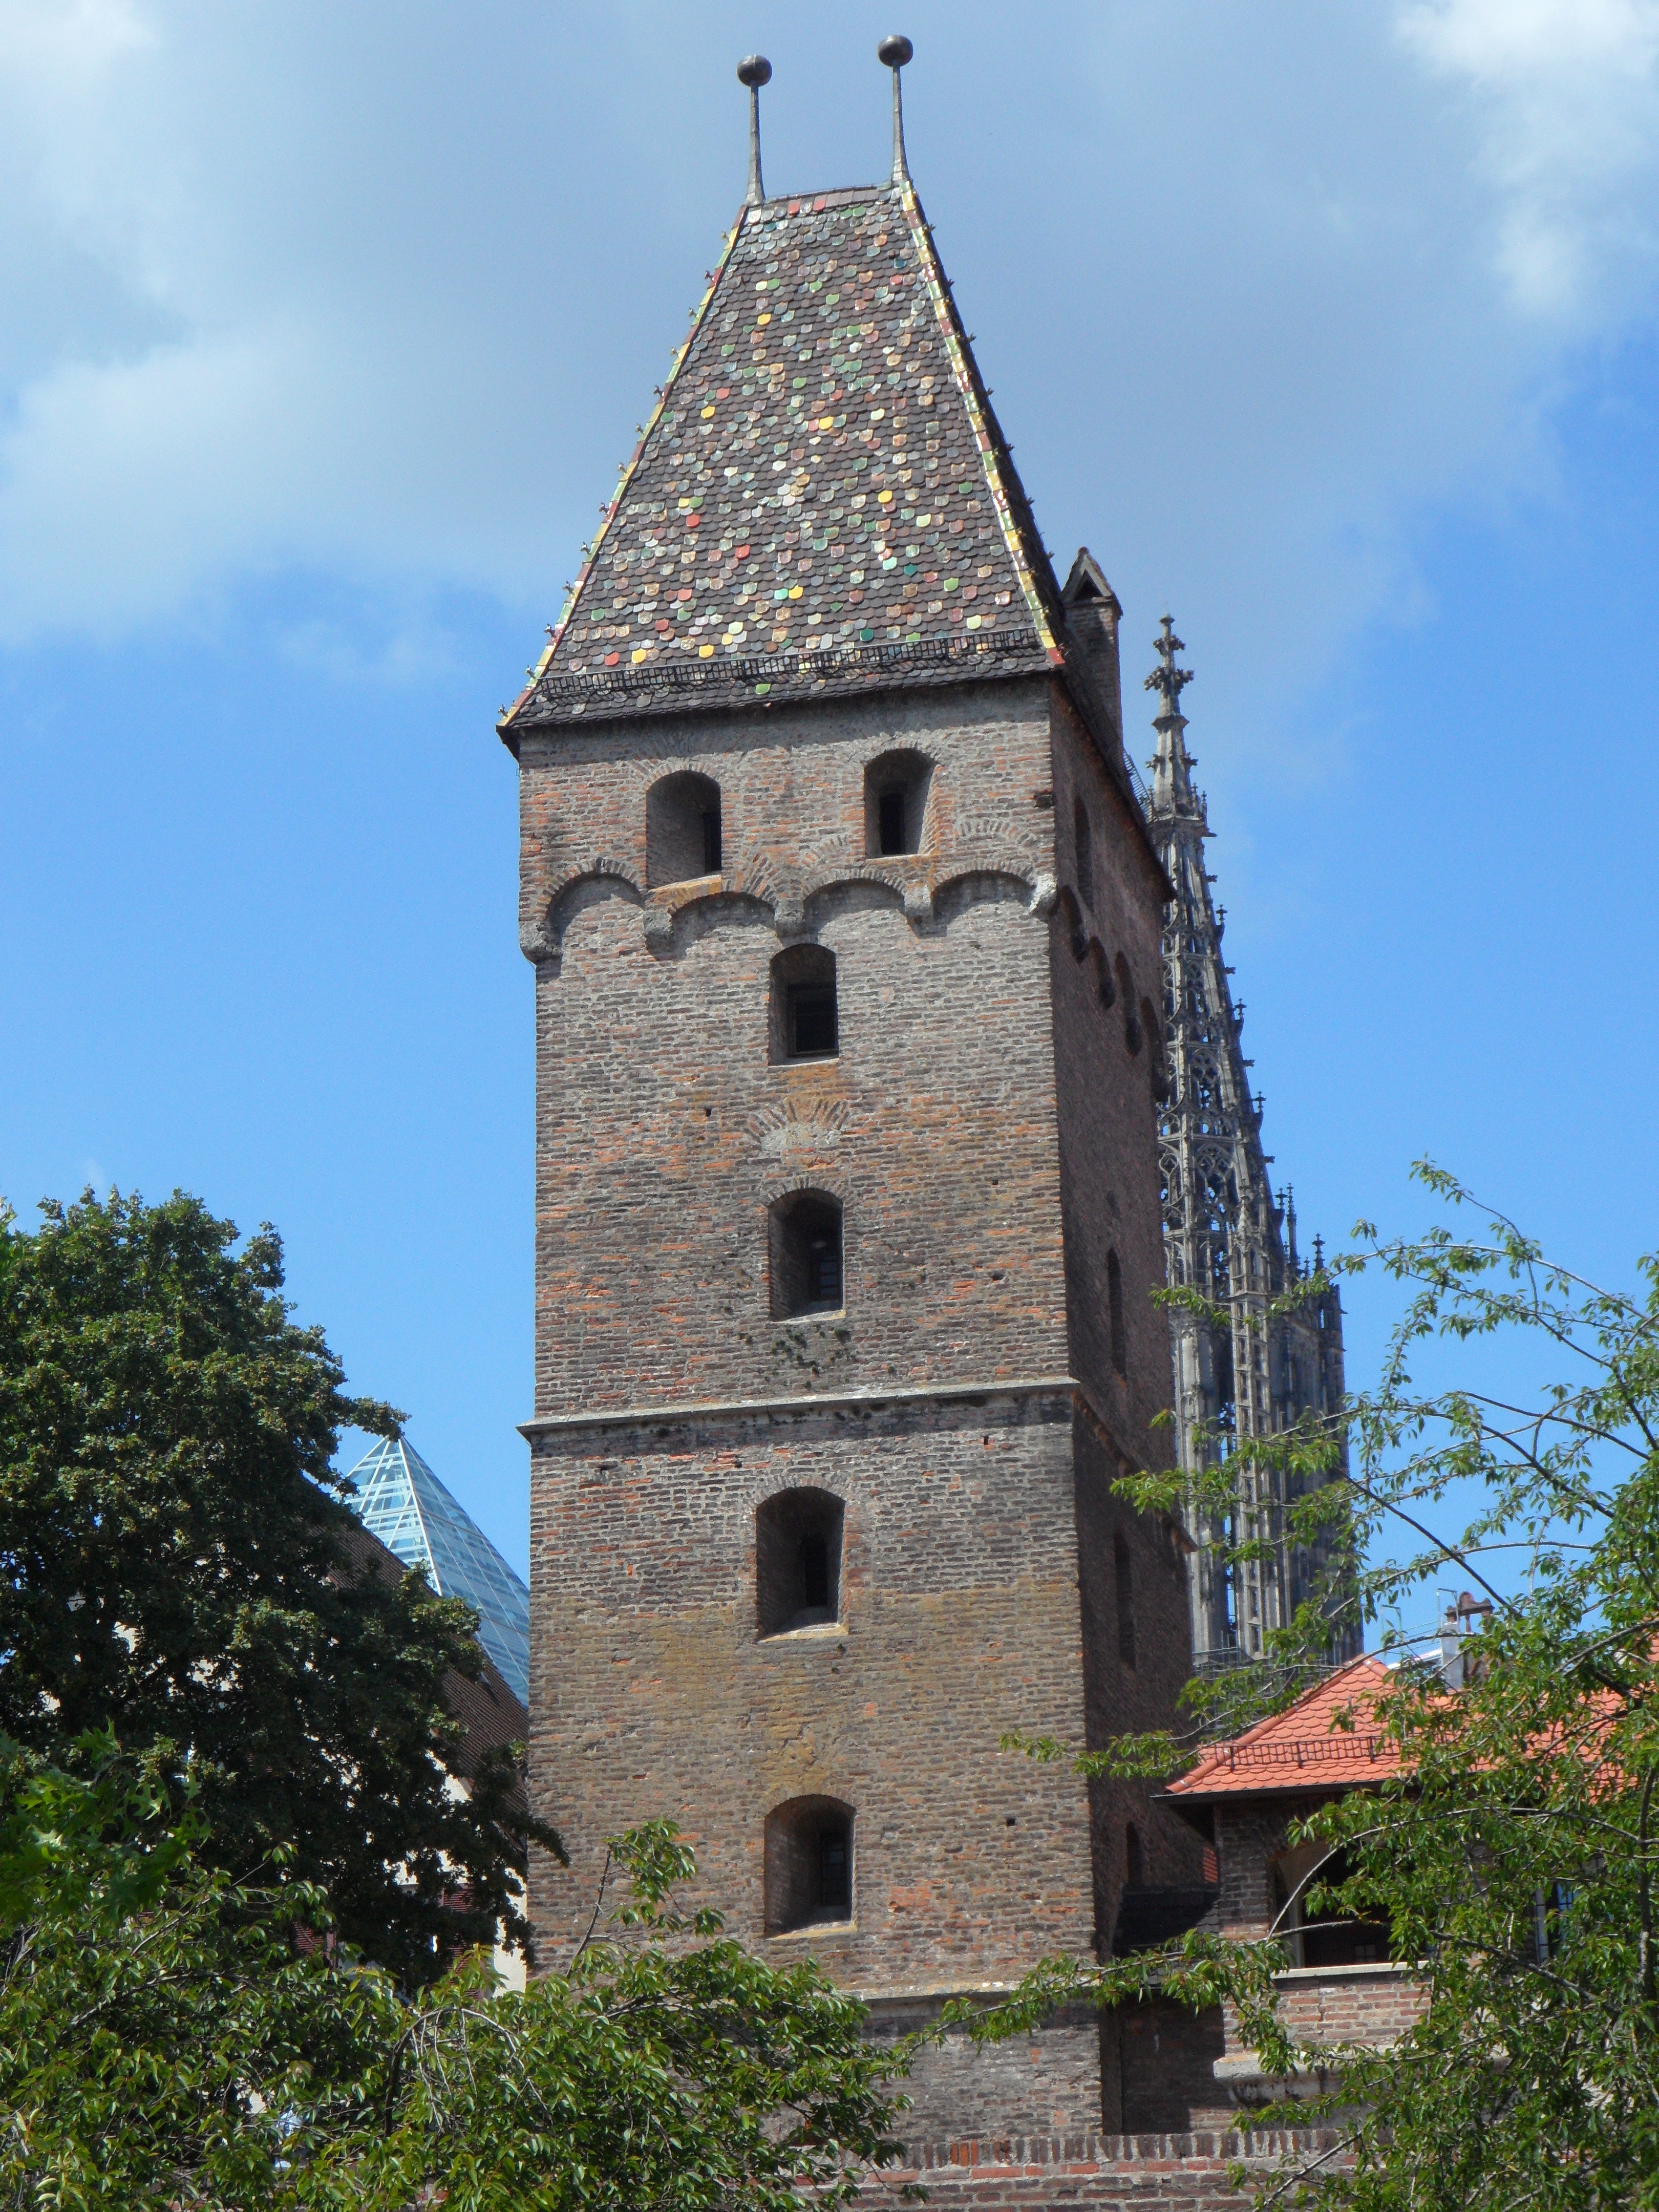
architecture, sky, building, chateau, old, tower, landmark, church, chapel, tourism, old building, place of worship, bell tower, spire, steeple, middle ages, masonry, ulm, historic site, metzgerturm, spanish missions in california